Lindenshade (Wallingford, Pennsylvania)

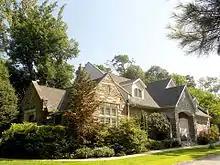
Helen Kate Furness Library, Providence Road & Furness Lane, Wallingford.

"I'd send you a photograph of this place of mine, if it were possible to have one taken where a view of the house could be included. It is so completely surrounded by trees that no possible view can take in the house. Three giant lindens stand directly in front, then two terraces with flower beds lead down to the lawn. I take endless delight in flowers whose language is always distinct to my deaf ears; and my only recreation in winter is in my green house, where I potter among the flowers, making cuttings, trying experiments, hybridising, and having a "real" good time. I wish I could get your bewitching little daisies to grow on my lawn — I've sown quantities of seeds and have even had dozens and dozens of plants dibbed into the sod, but in vain — they'll bloom one year and then disappear forever." — HHF to W. Aldis Wright, 26 August 1894.